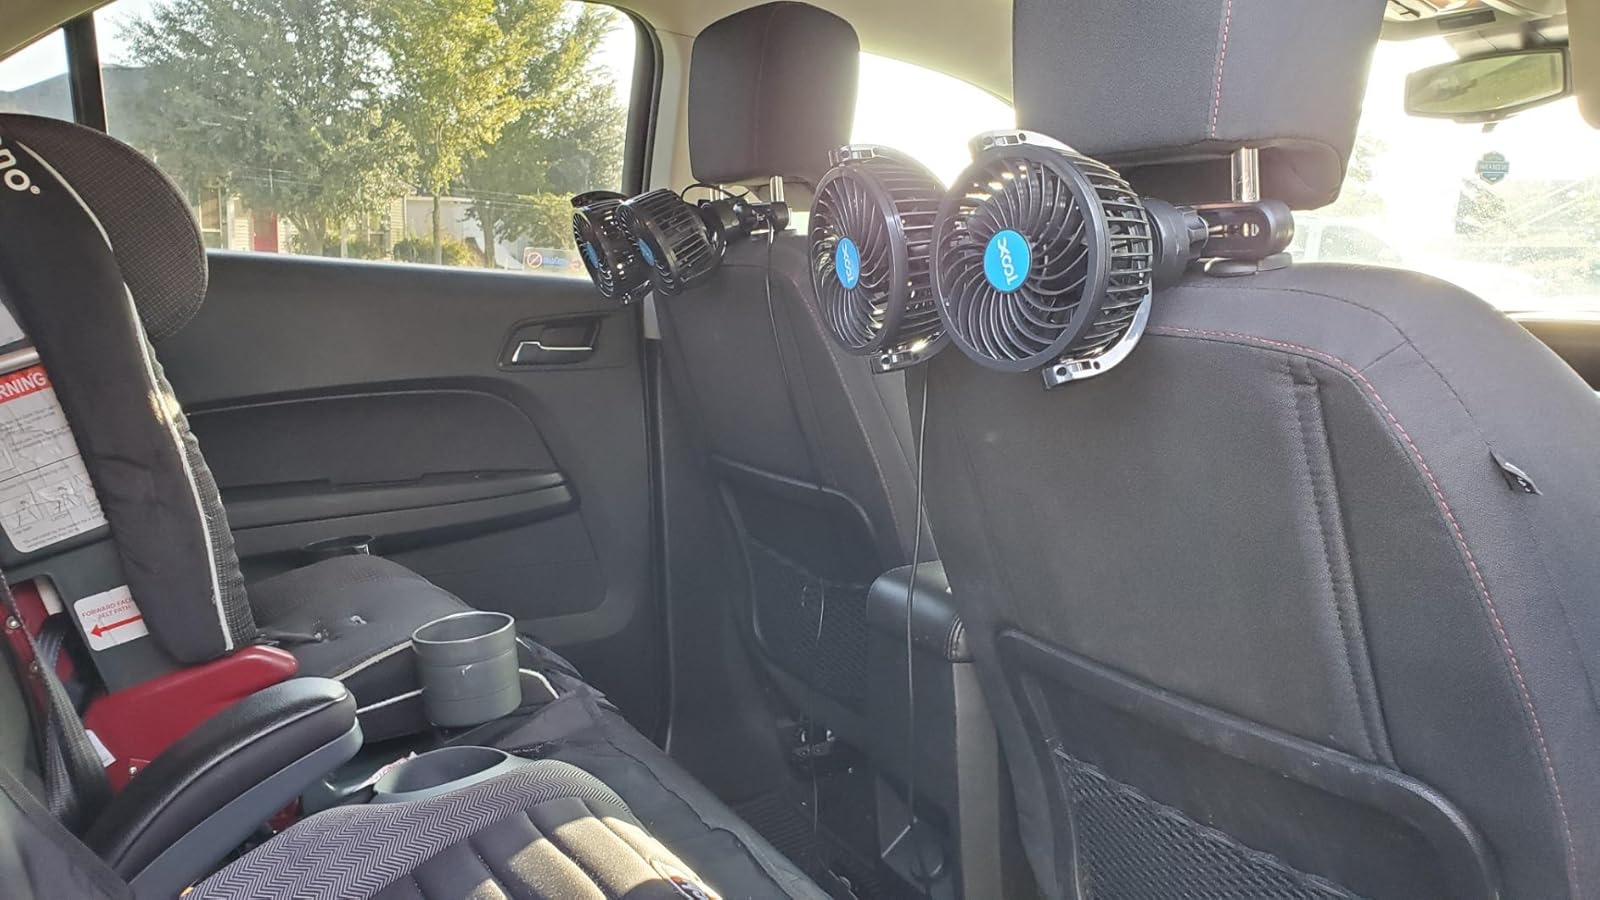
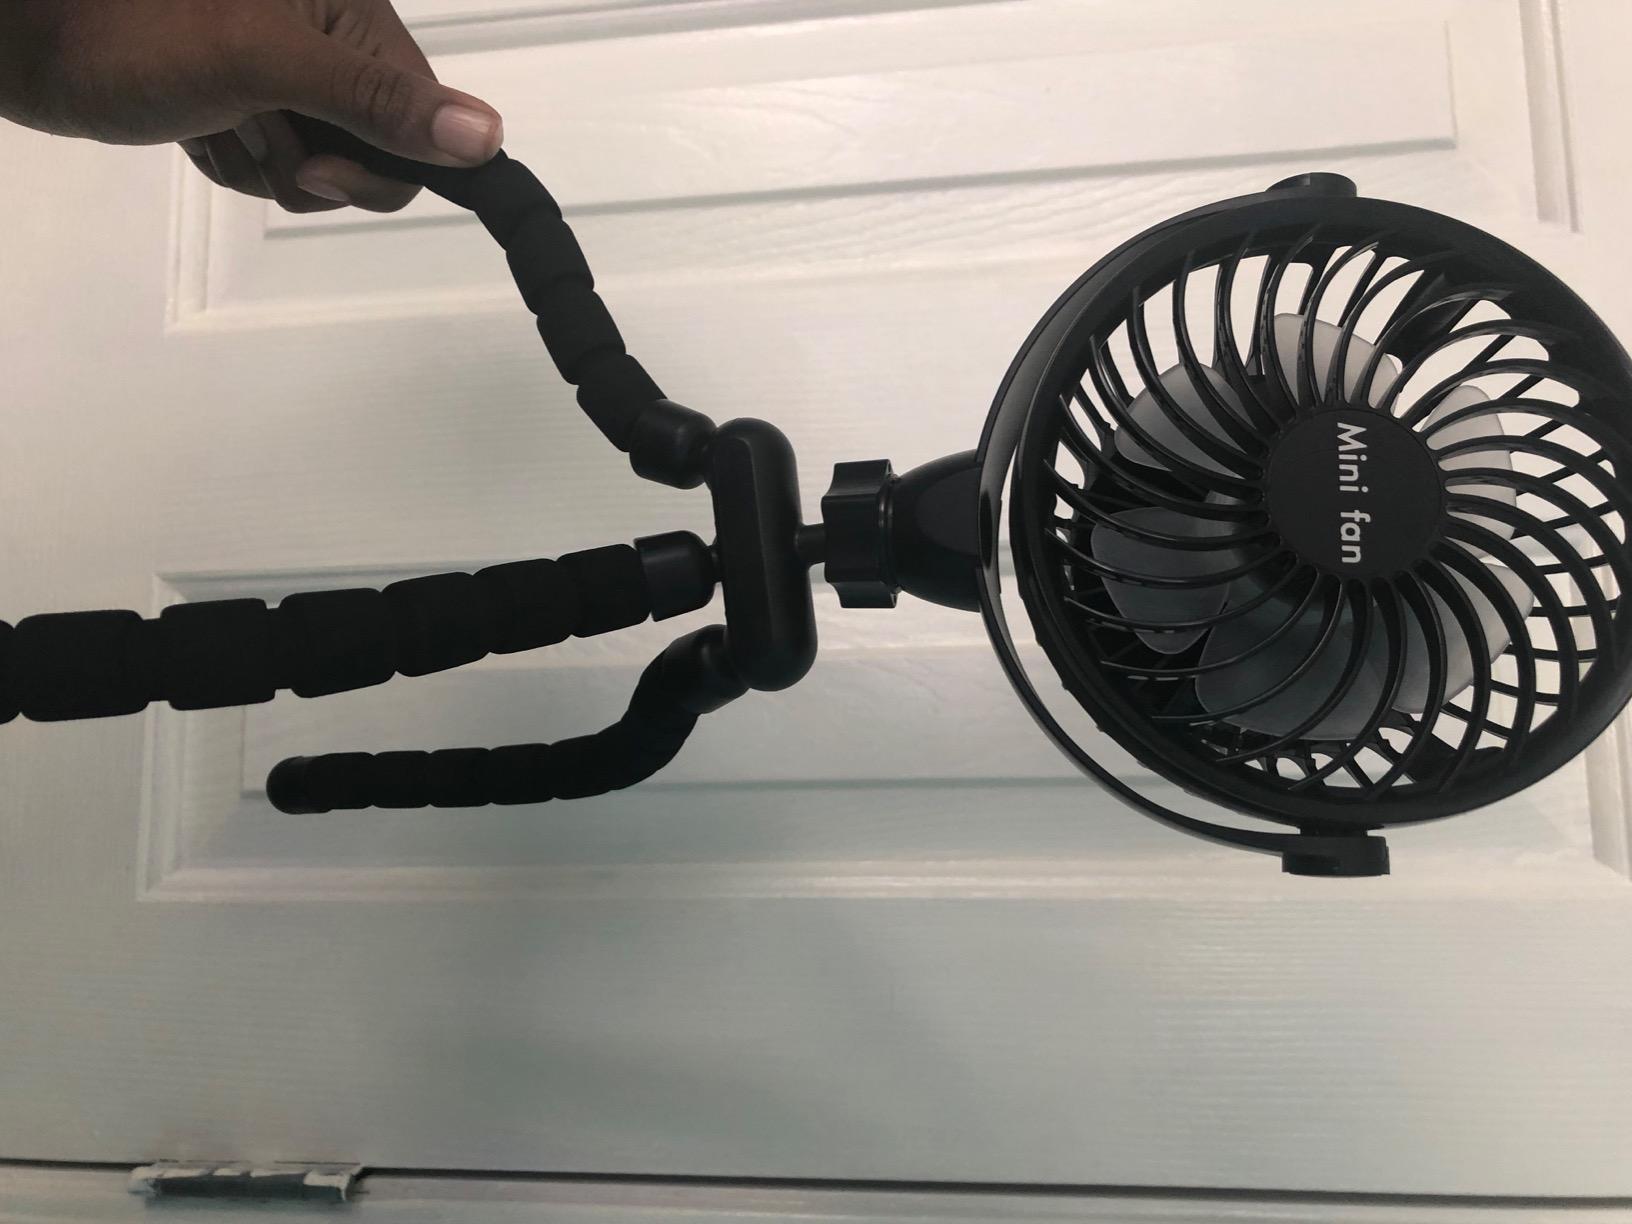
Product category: fan
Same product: no